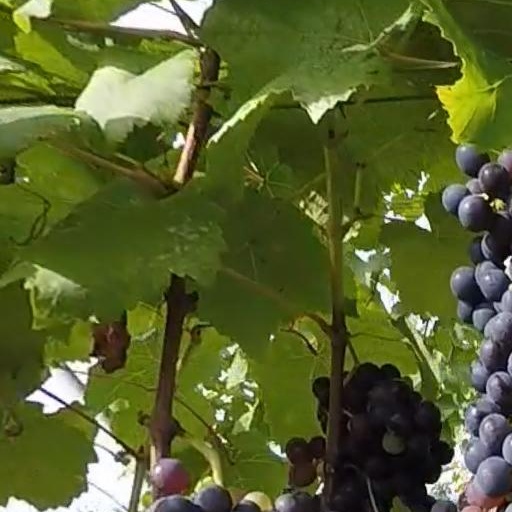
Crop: grape